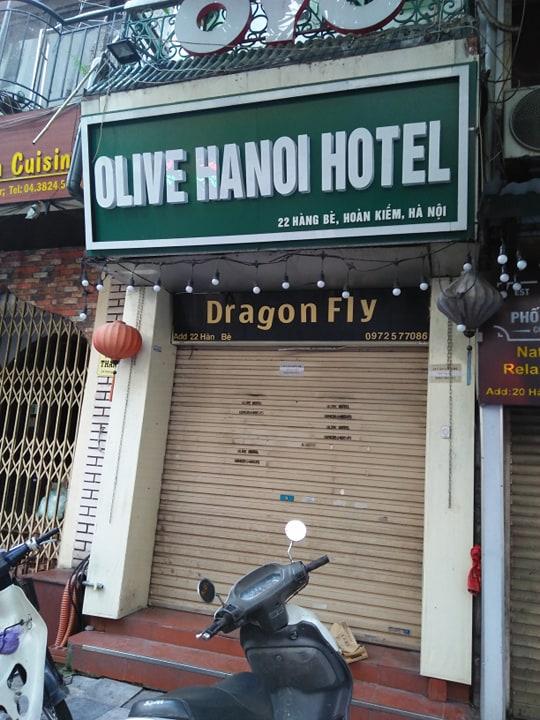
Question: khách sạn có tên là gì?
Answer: olive hanoi